St. John's Episcopal Church, Canandaigua

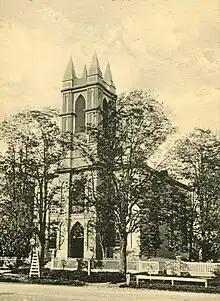
Original wooden St. John's Church, Canandaigua

1799 — February 4, first Episcopal congregation in Canandaigua, St. Matthew's, organized by The Right Rev. Philander Chase, Bishop.